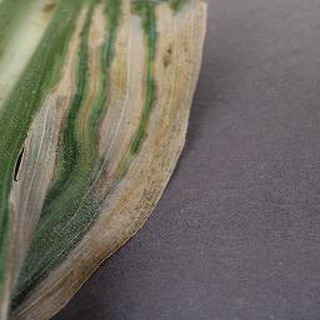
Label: corn_northern_leaf_blight